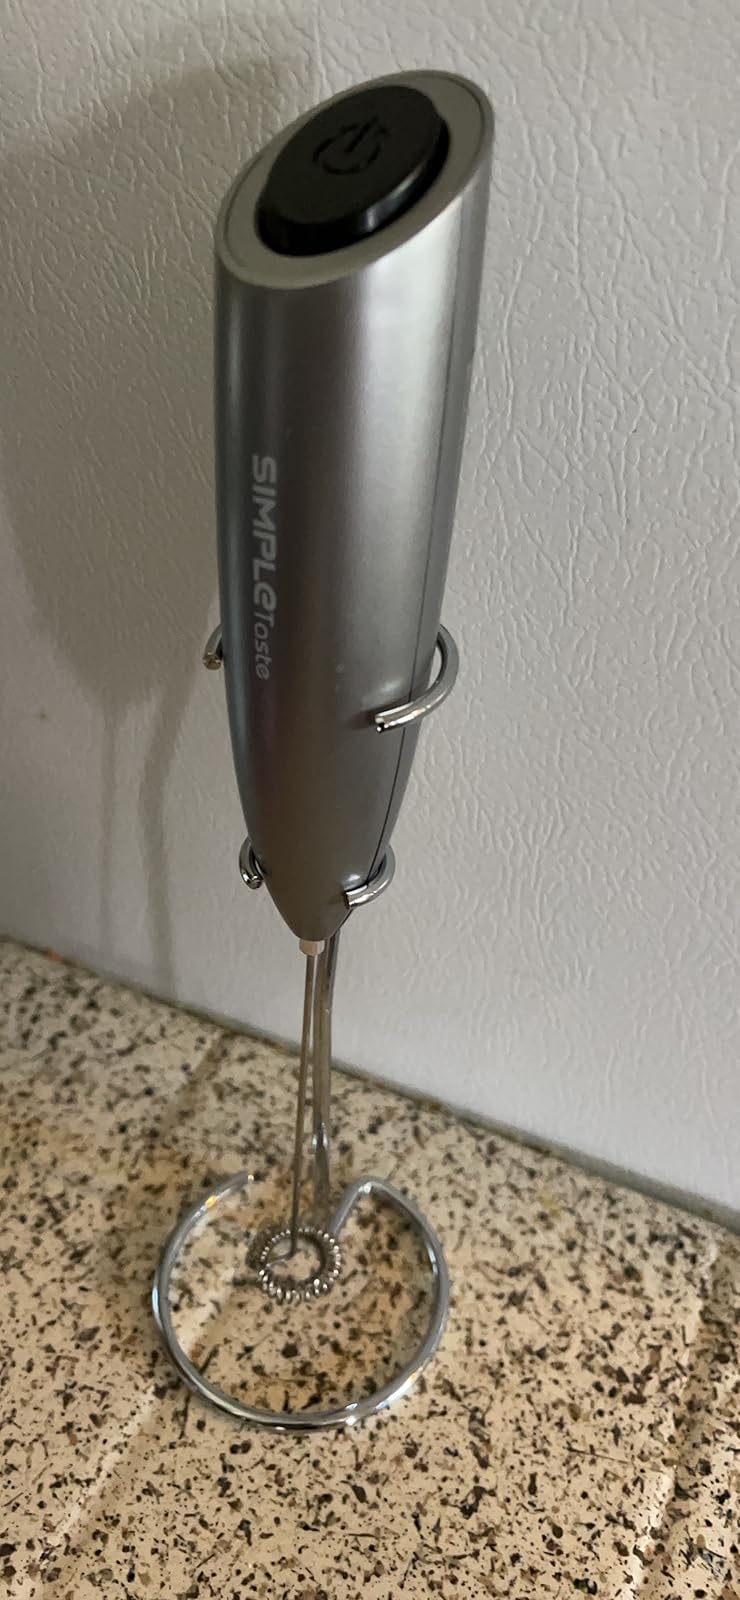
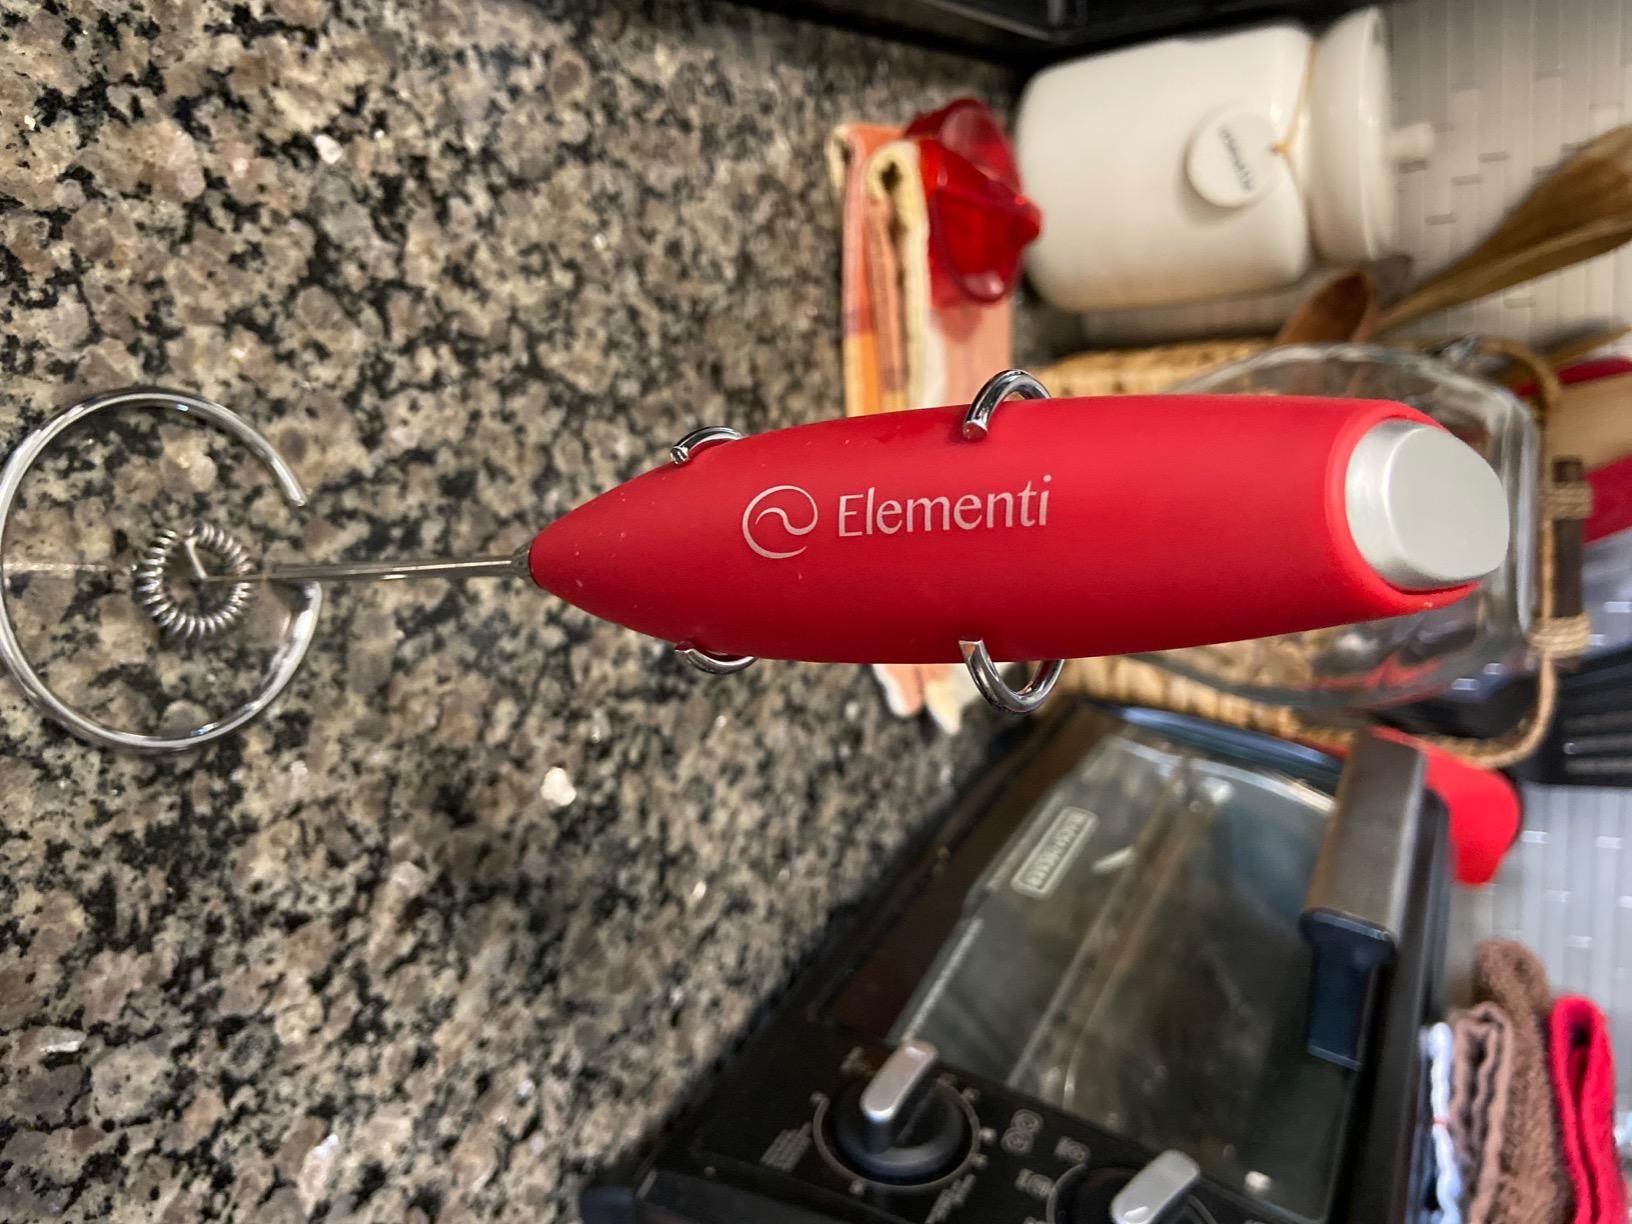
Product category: items_mixer
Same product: no